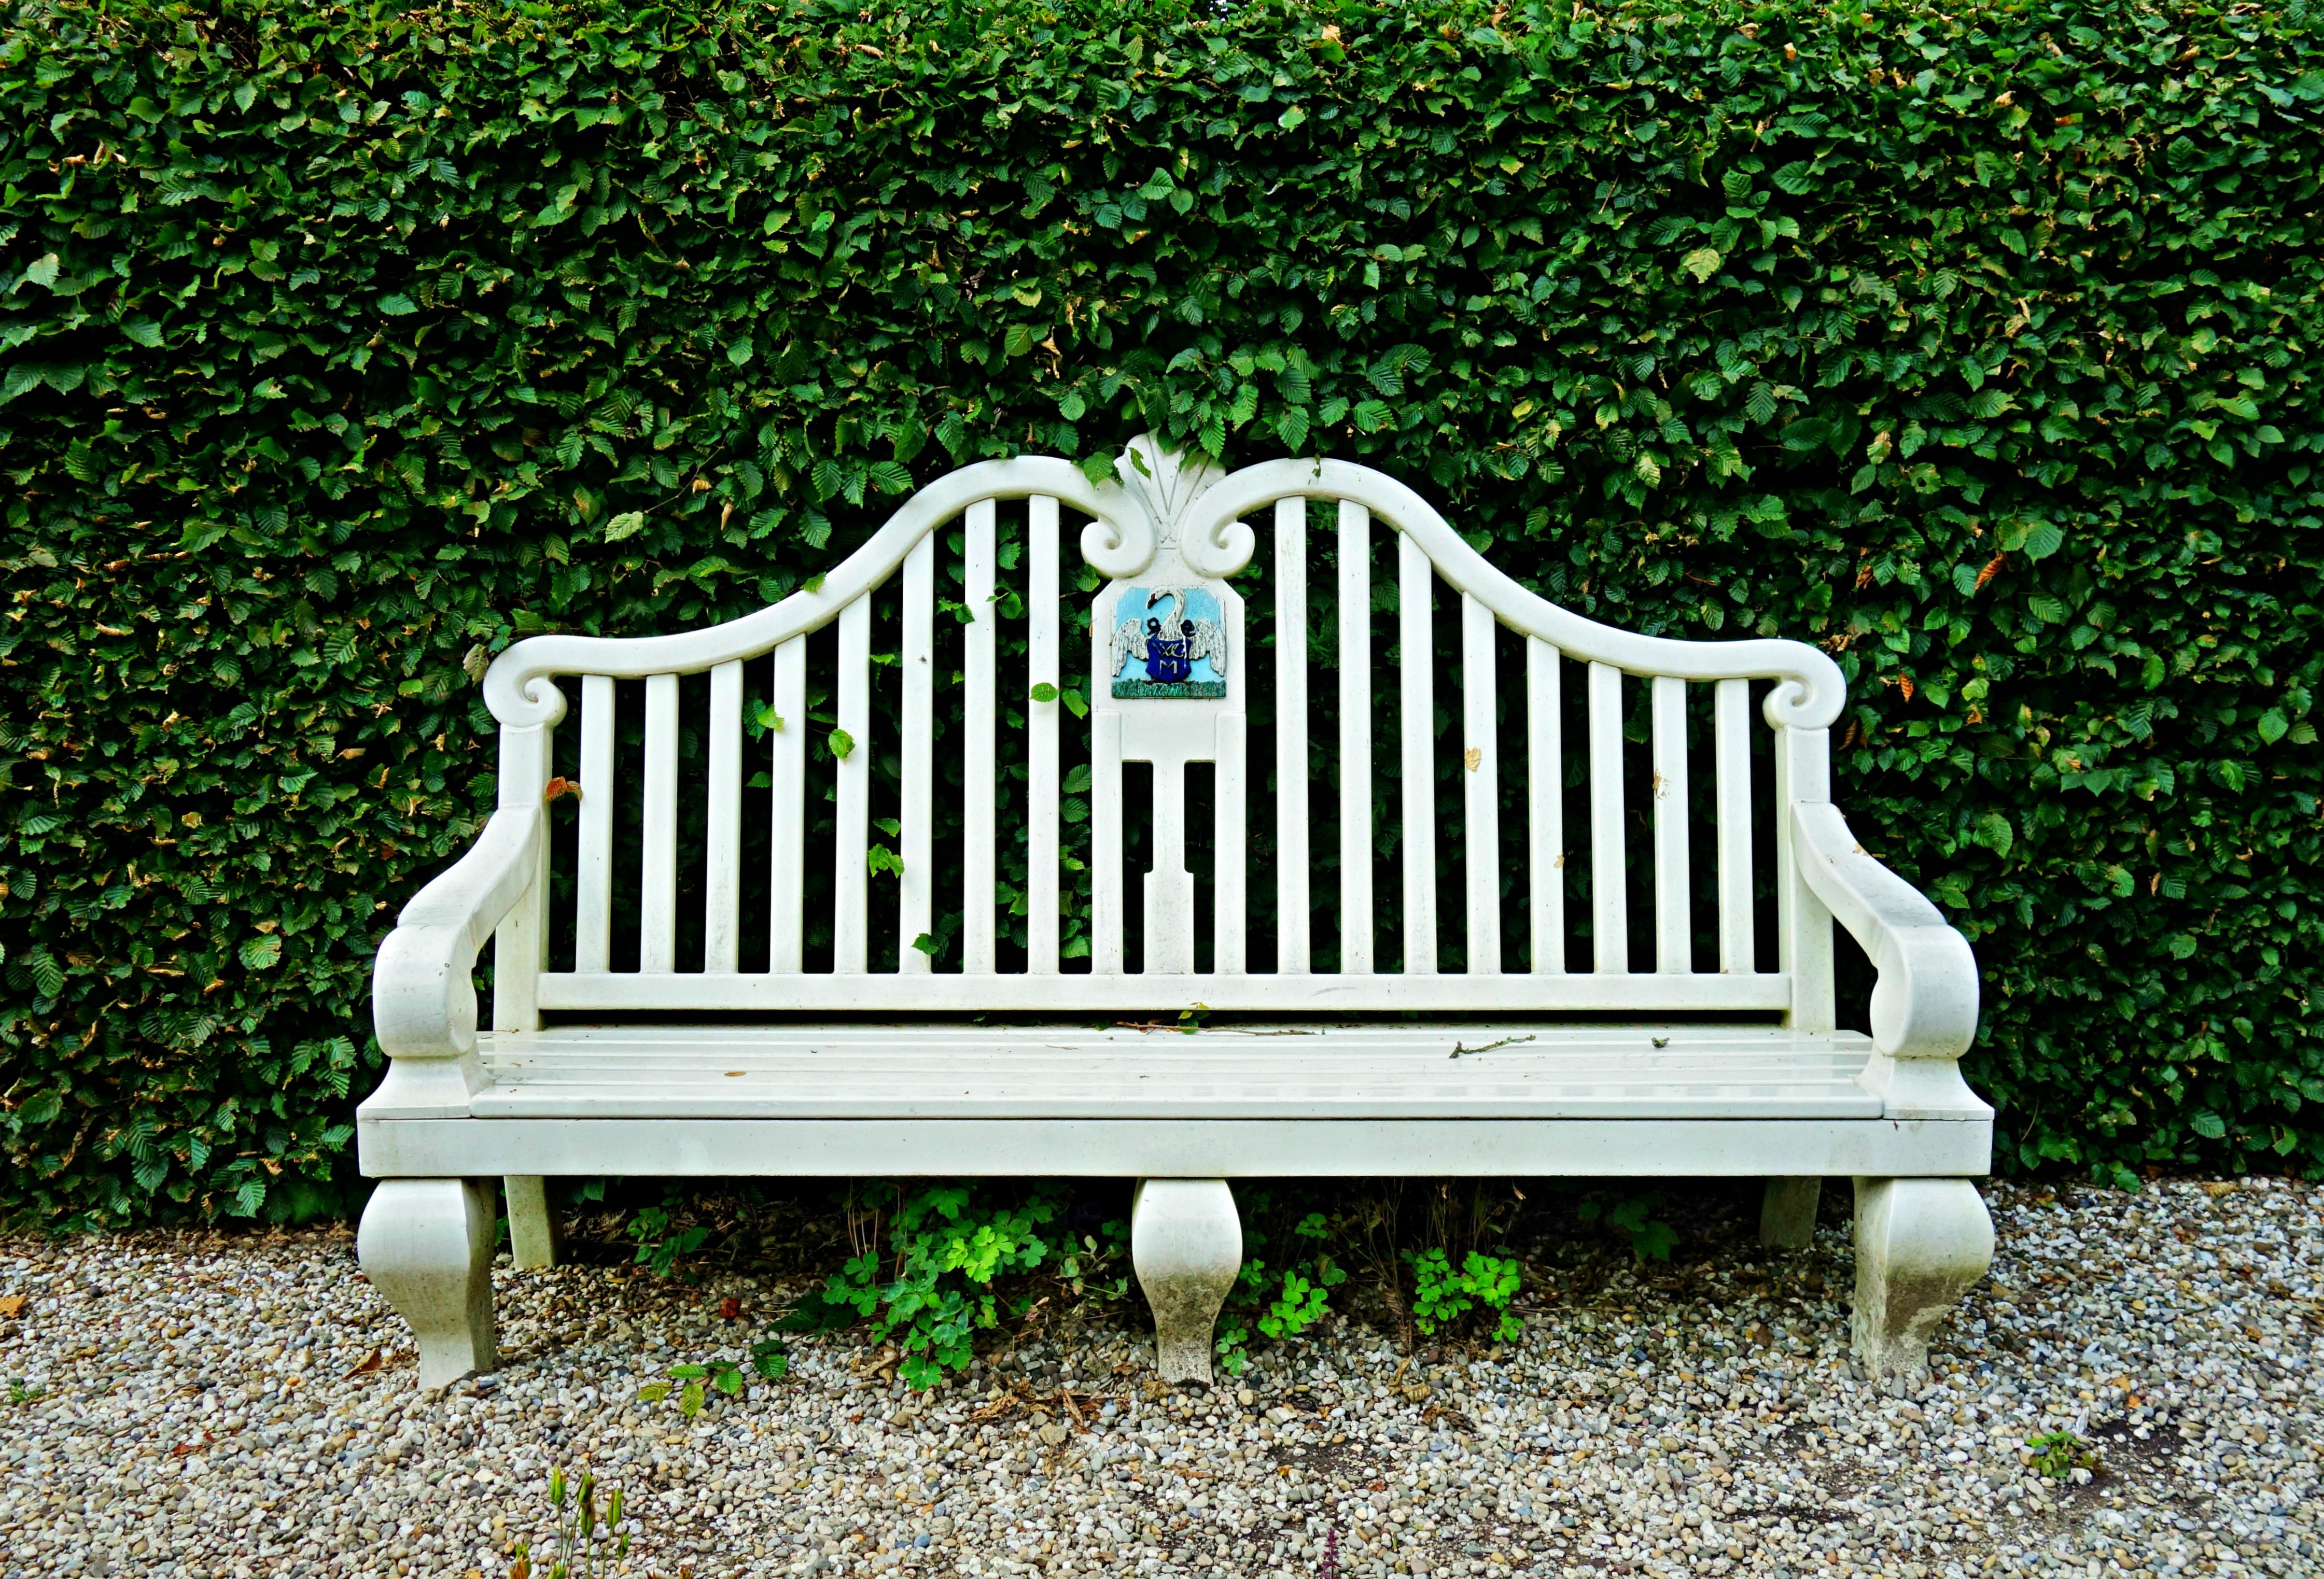
grass, wood, bench, lawn, seat, old, decoration, green, sitting, furniture, garden, product, wooden bench, front, classic, garden furniture, 17th century, studio couch, outdoor play equipment